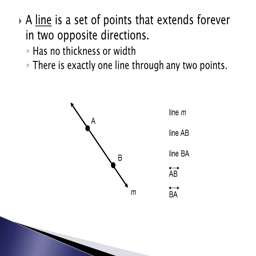
a line is a set of points that extends forever in opposite directions .